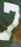
Number: 7